Kapitelsberg

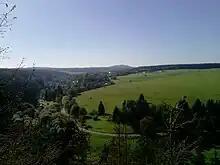
View of Tanne in the valley of the Warm Bode from an observation point on the Kapitelsberg (see also left photo)

The Kapitelsberg lies in the Lower Harz within the Harz/Saxony-Anhalt Nature Park. It rises about 2 km east-northeast of the village of Tanne in the borough of Oberharz am Brocken. Its forested hillsides drop away to the west and north into the valley of the Warm Bode, into which the Allerbach stream empties at the northwestern foot of the hill. To the east it descends into the valley of another stream, also called the Allerbach, which is a tributary of the Rappbode. The valleys surrounding the hill are part of the Harzer Bachtäler nature reserve.